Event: Nepal Earthquake
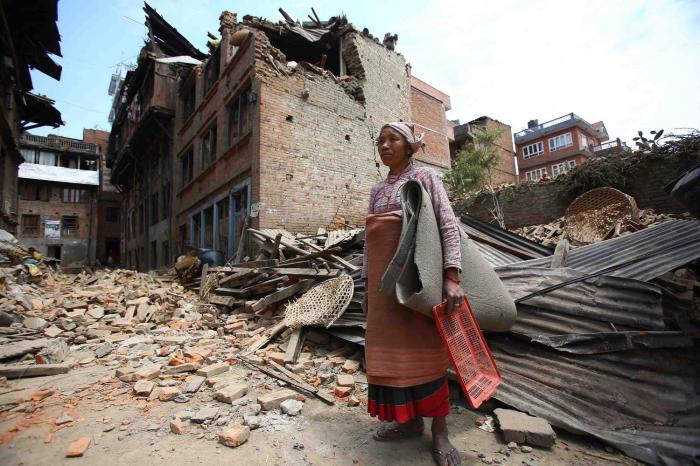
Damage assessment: damage